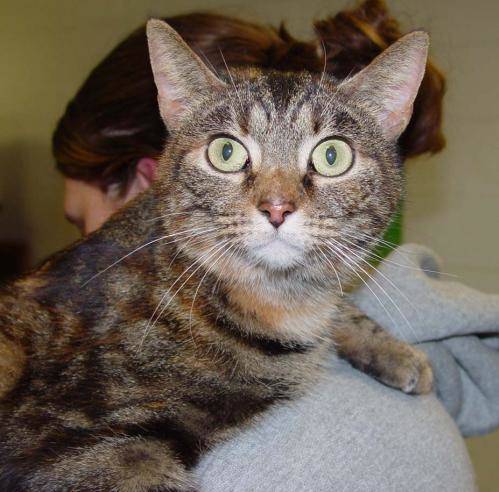
Label: cat